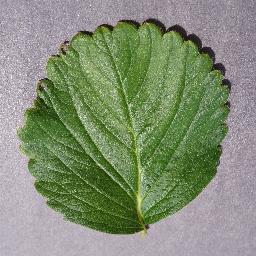
Label: Strawberry___healthy